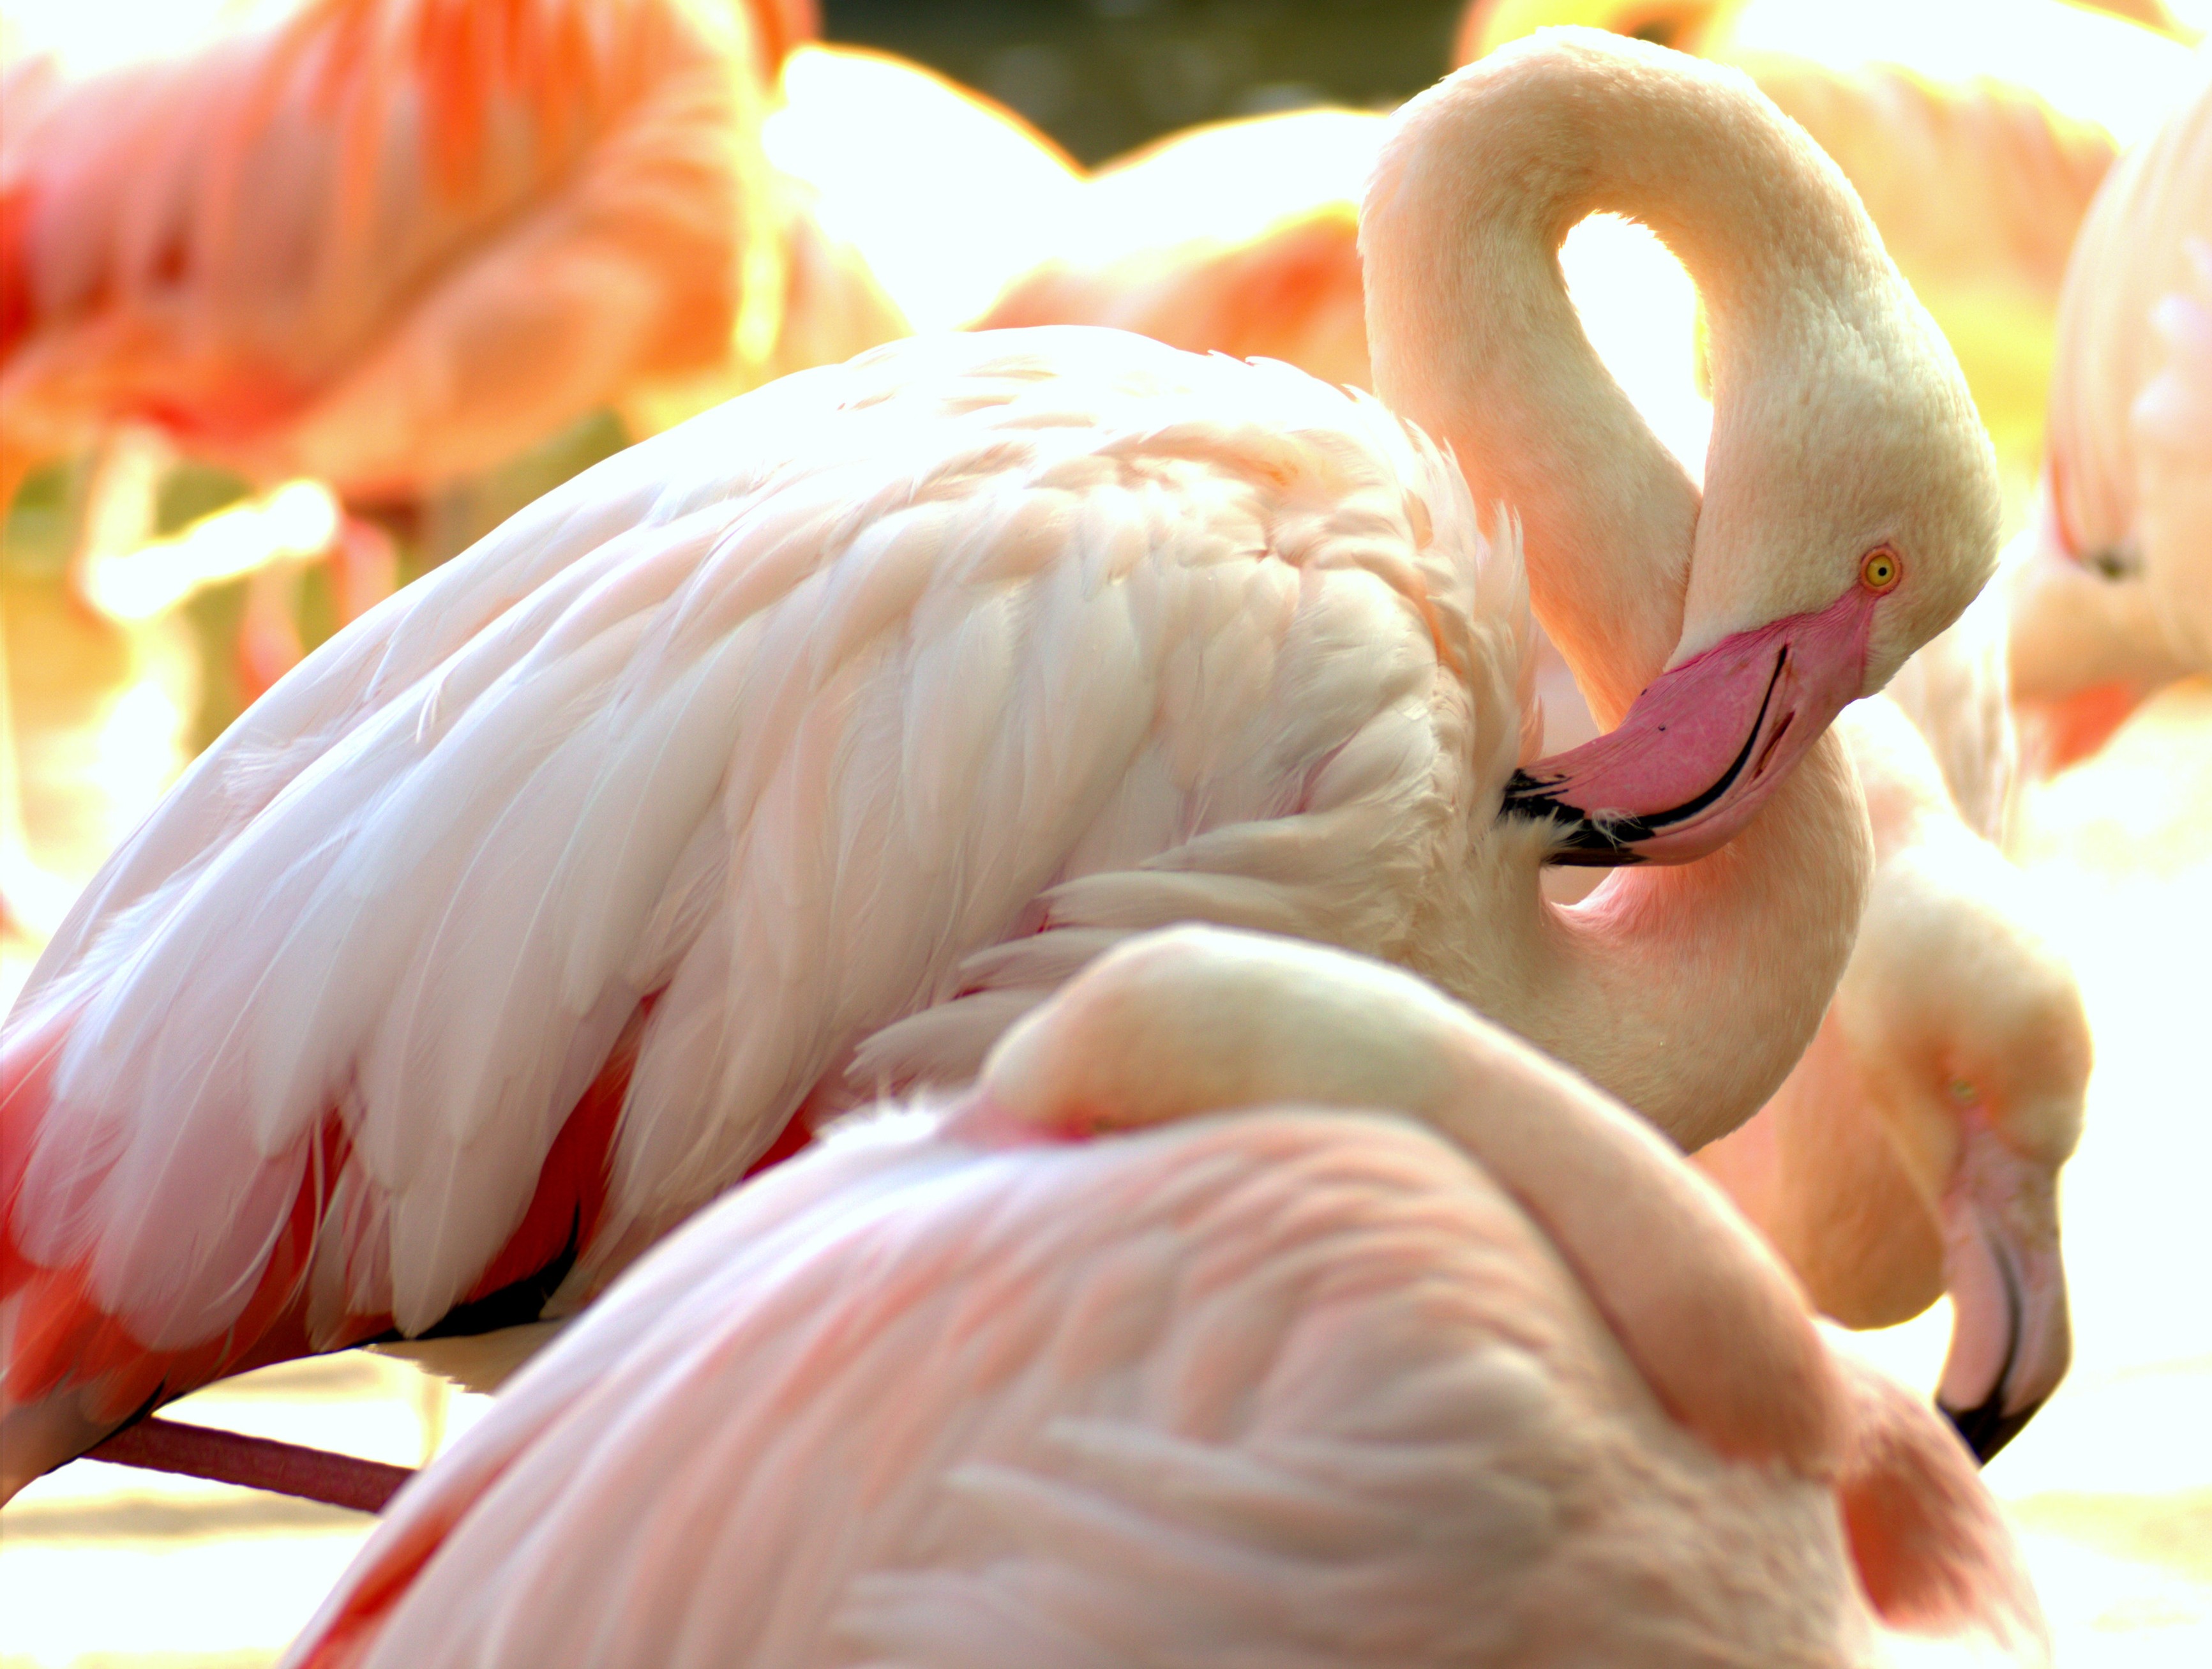
nature, bird, wing, zoo, beak, close up, flamingo, vertebrate, bill, exotic, water bird, flamingos, pink flamingo